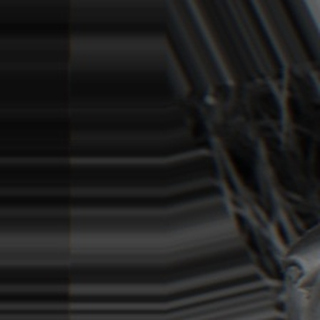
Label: sugarcane_bacterial_blight